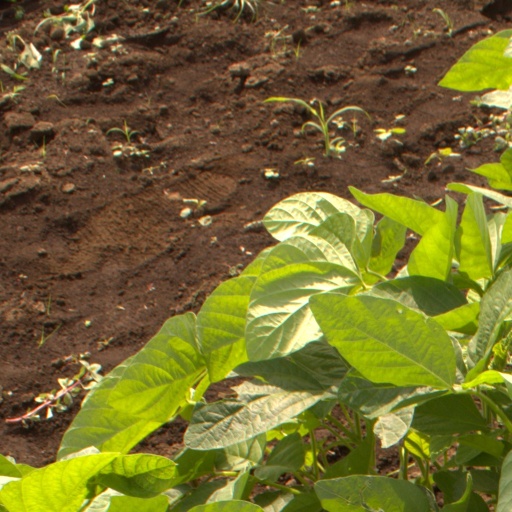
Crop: soybean